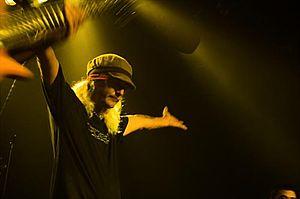
Atheist est un groupe de death metal américain, originaire de Sarasota, en Floride. Leur style musical, hautement technique, est un mélange entre des riffs brutaux et des arrangements latins, un peu dans l'esprit de l'album culte de Cynic, Focus. Ils font partie d'une vague de groupes de metal de plus en plus technique comme Watchtower, Sadus, Death, Coroner, et Cynic.